2017 UCF Knights football team

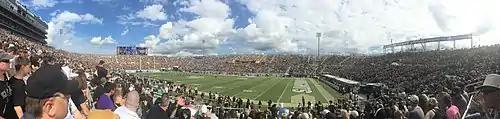
2017 AAC Championship Game

Memphis fumbled away the ball on the first drive of the game. UCF quarterback McKenzie Milton threw two touchdown passes, and the Knights led 17–7 at the end of the first quarter. Memphis dominated most of the second quarter, highlighted by miscues by the Knights, particularly on offense. Tigers quarterback Riley Ferguson threw two touchdown passes, including a 68-yard bomb to a wide open Anthony Miller. The Knights committed three turnovers in the second quarter, a fumble and two red zone interceptions. Tigers kicker Riley Patterson kicked a 27-yard field goal as time expired in the first half, and Memphis led at halftime 31–24.